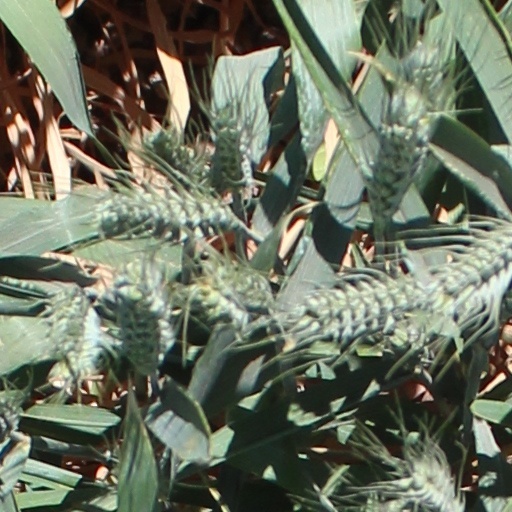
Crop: wheat